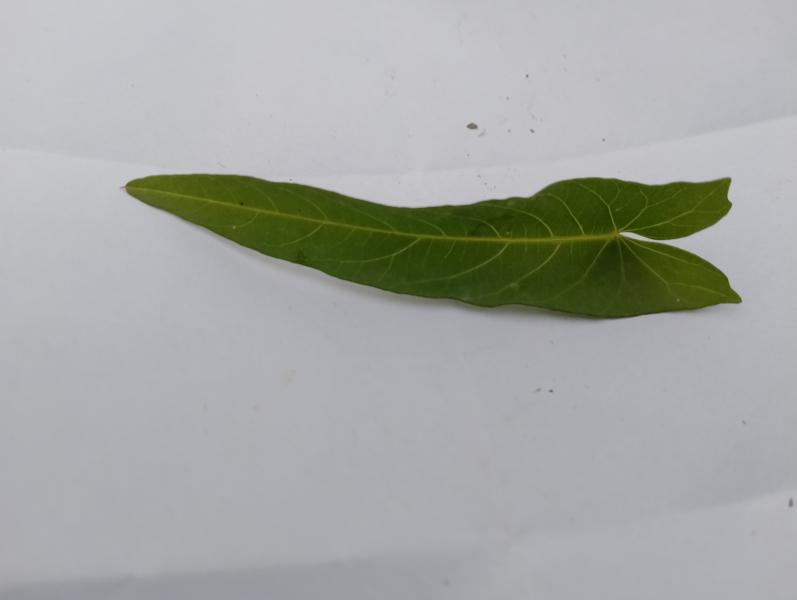
Weed species: Ipomoea aquatic